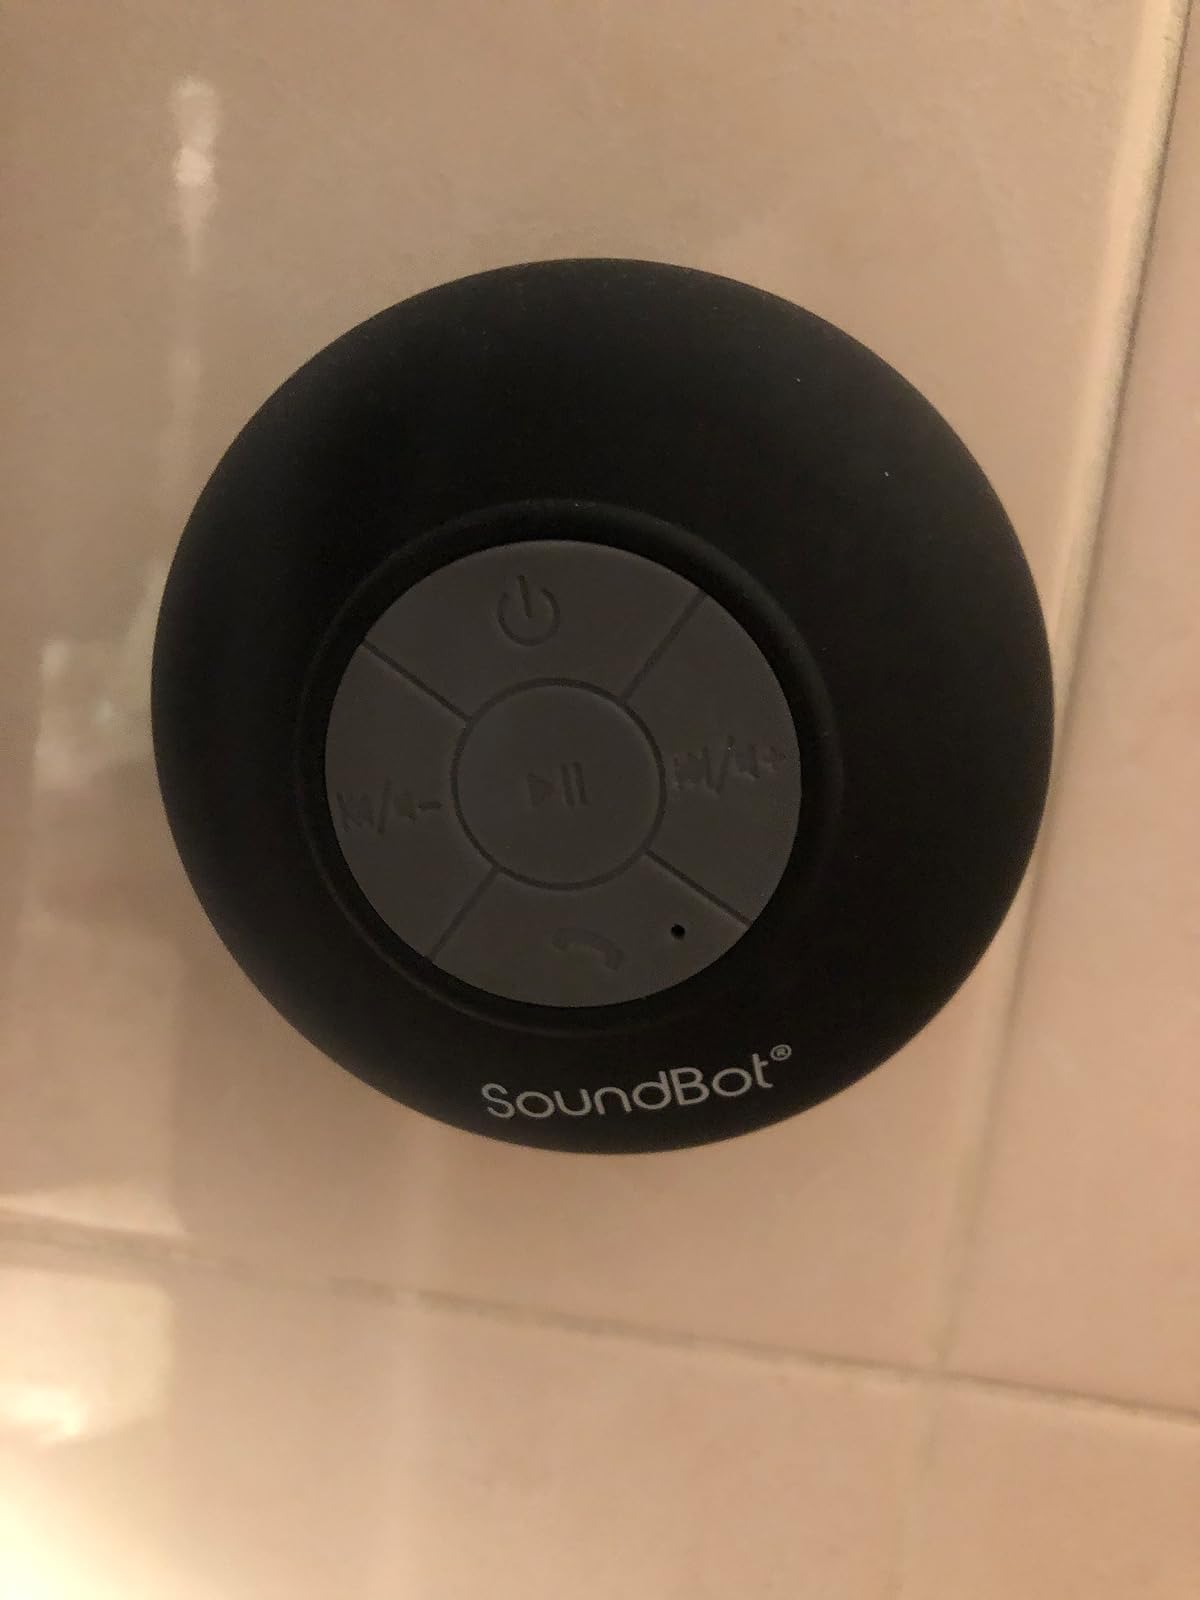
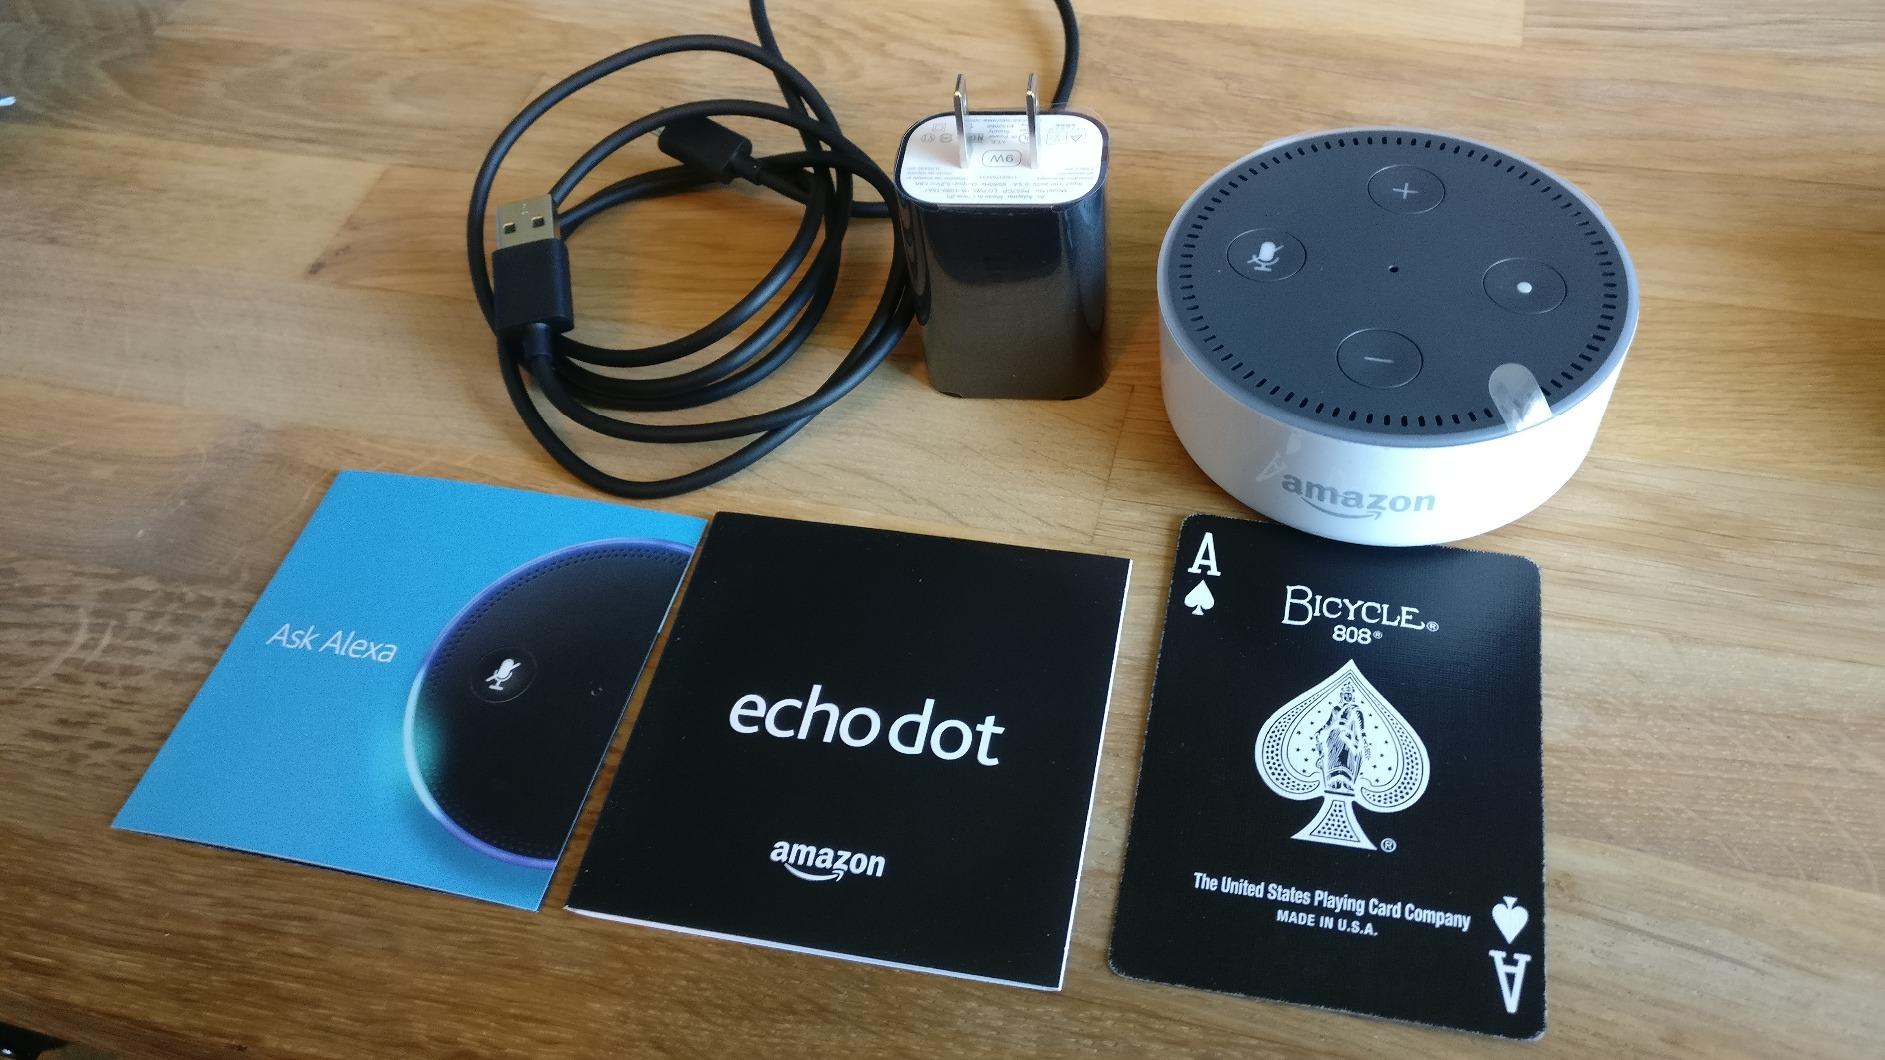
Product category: speaker
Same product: no